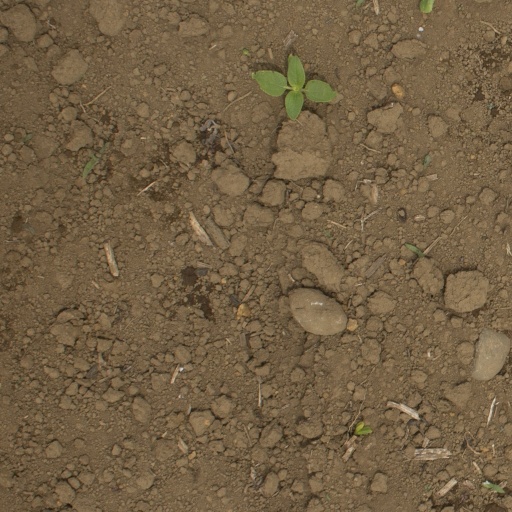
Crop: Jerusalem artichoke